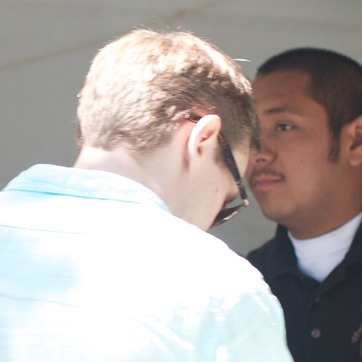
Material: skin